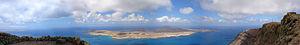
Le Mirador del Río est un point de vue remarquable situé à l'extrême nord de l'île de Lanzarote. Il a été aménagé par l'artiste et architecte César Manrique, lui-même originaire de Lanzarote.